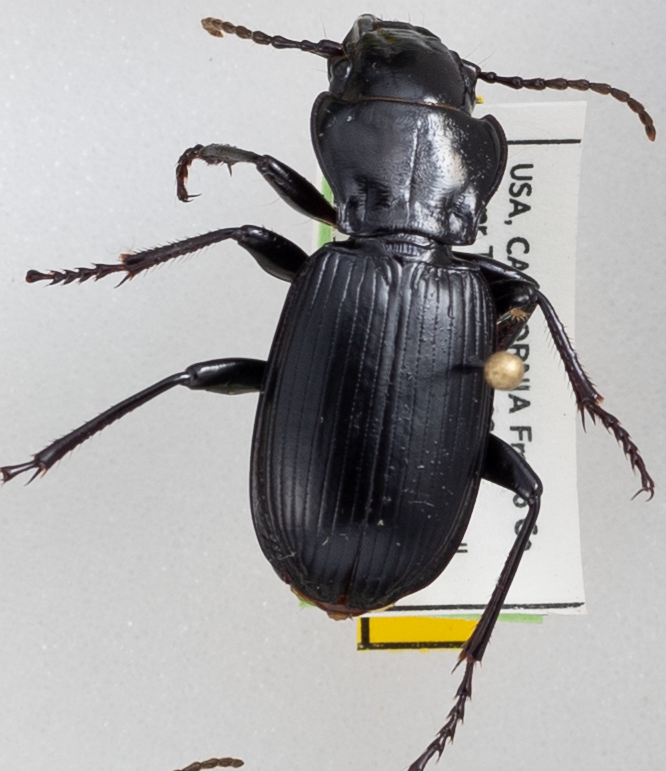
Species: Pterostichus lama
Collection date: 2021-06-22
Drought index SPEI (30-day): -1.594
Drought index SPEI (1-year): -2.09
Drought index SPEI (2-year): -2.09